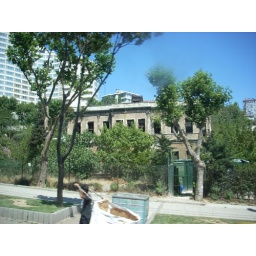
rundown house right by the road